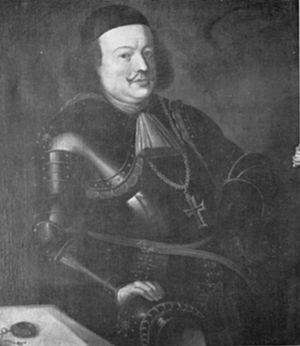
Le bailliage teutonique de Souabe, Alsace et Bourgogne est une circonscription territoriale de l'ordre teutonique regroupant ses possessions en Alsace, duché de Souabe et dans la partie germanophone du royaume de Bourgogne, ce qui correspond aux territoires actuels de l'Alsace, du Bade-Wurtemberg, de la Souabe bavaroise et de la Suisse alémanique.